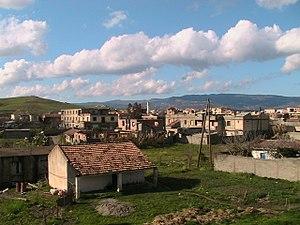
Kahra est un village de Kabylie situé dans la commune de Freha, daïra d'Azazga, wilaya de Tizi Ouzou, Algérie.
Freha, est une commune de la wilaya de Tizi Ouzou, en Algérie, située à 31 km à l'est de Tizi Ouzou, à 7 km à l'ouest d'Azazga et à 32 km au sud-ouest d'Azeffoun. Son chef lieu est la ville du même nom, rattachée au Aârch d'Aït Djennad.